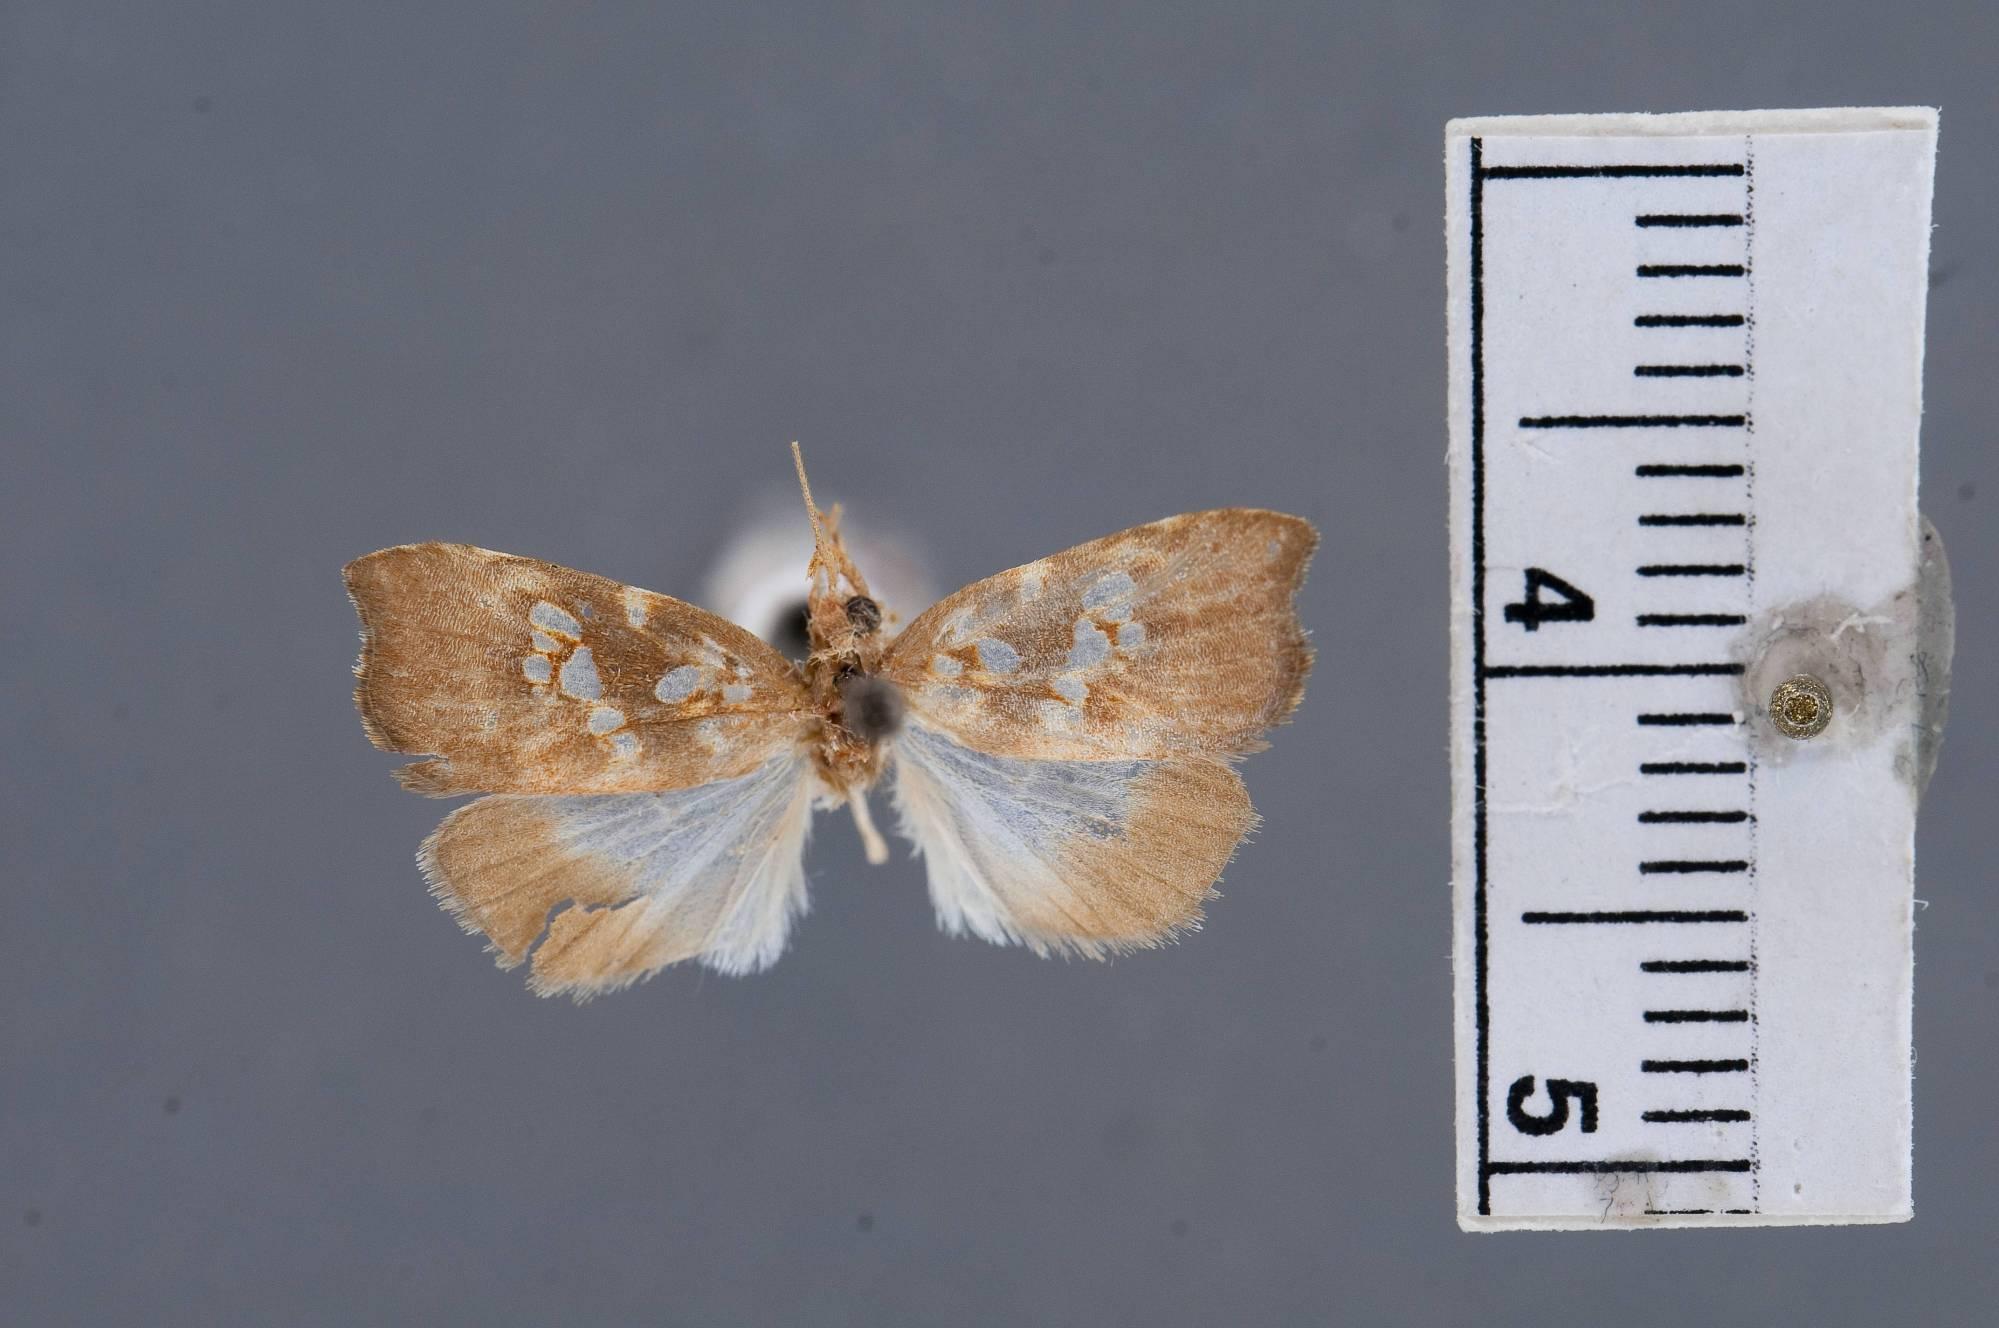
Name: Coptotelia pecten
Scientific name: Coptotelia pecten Clarke, 1951
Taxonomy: Animalia, Arthropoda, Insecta, Lepidoptera, Glossata, Depressariidae, Stenomatinae
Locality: Volcan Santa Maria, Guatemala